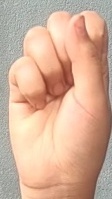
ASL sign: S